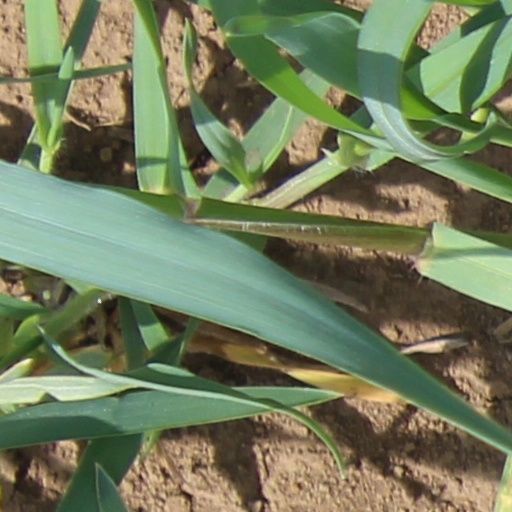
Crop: wheat